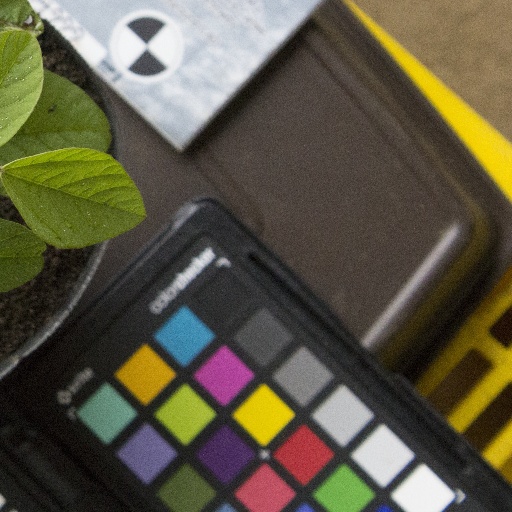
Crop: soybean